George Willis-Pryce

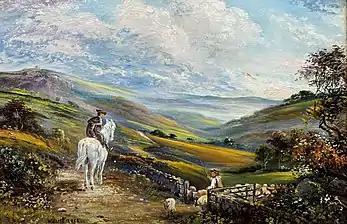
Giving Directions by George Willis Pryce.

George Willis-Pryce (1866–1949) was an English landscape painter who worked in the late 19th century and the early 20th century. Several of his paintings are exhibited in galleries and museums, such as the Wednesbury Museum and Art Gallery and the Bewdley Museum, as well as several local pieces in Evesham Town Hall. The majority of his works are held in private collections.